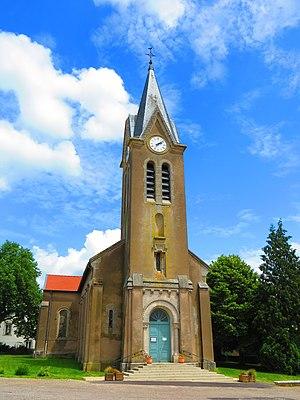
Letricourt Église Saint-Remy
Létricourt est une commune française située dans le département de Meurthe-et-Moselle en région Grand Est.